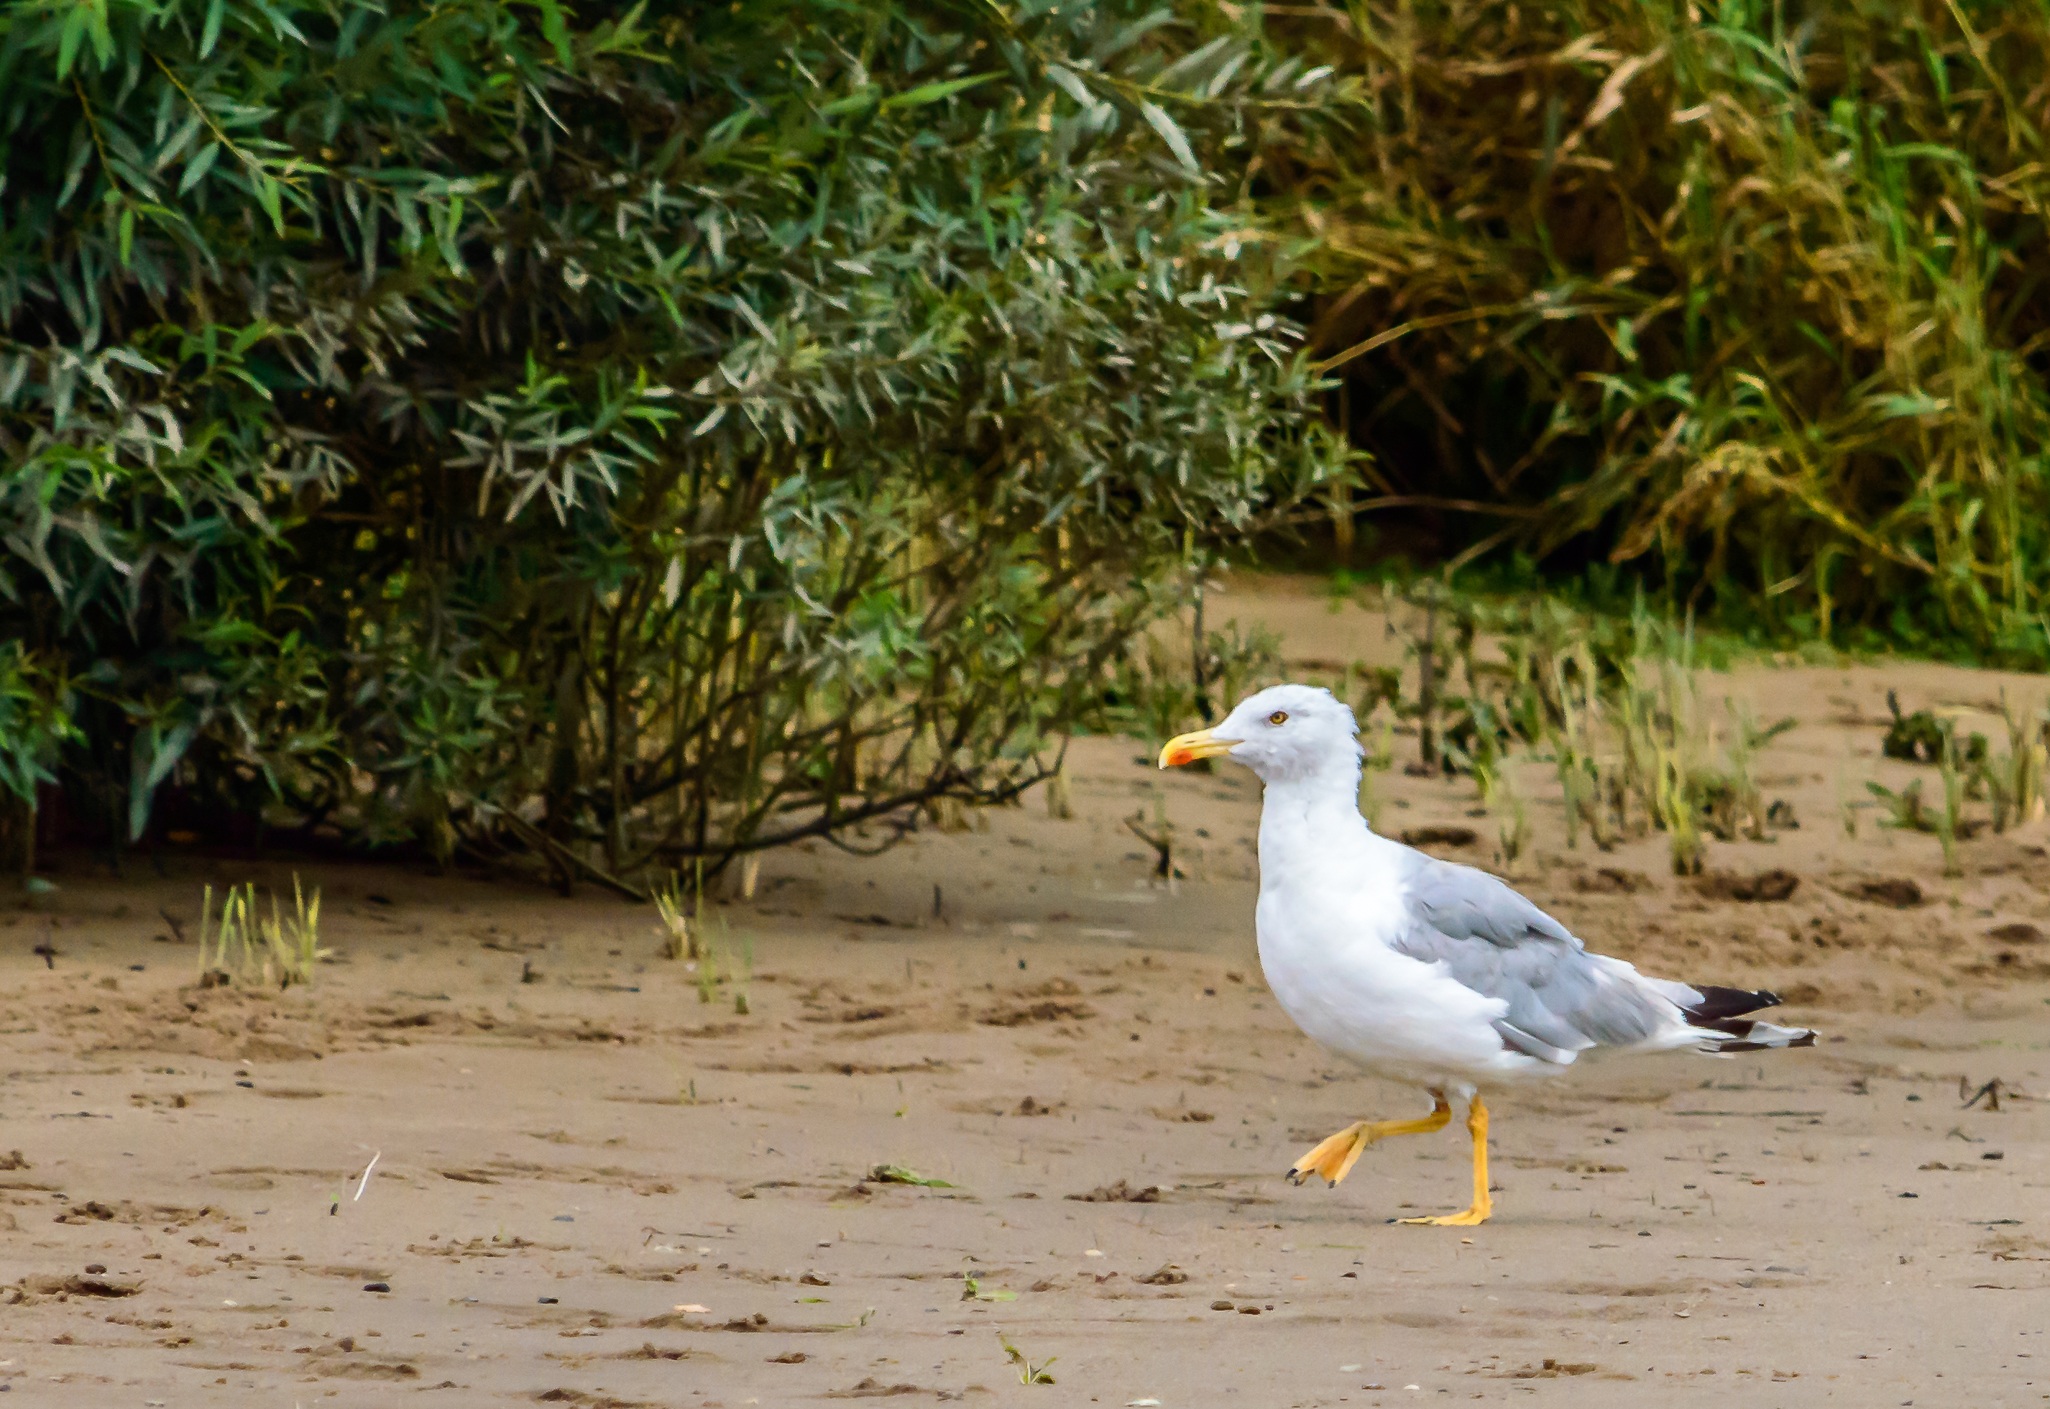
beach, nature, sand, bird, animal, seabird, seagull, wildlife, gull, fauna, plumage, wetland, vertebrate, water bird, elbe, shorebird, sea birds, seevogel, gull at sea, charadriiformes, natural environment